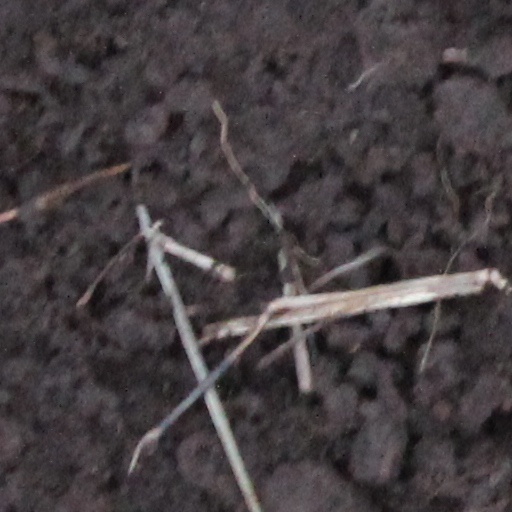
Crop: wheat